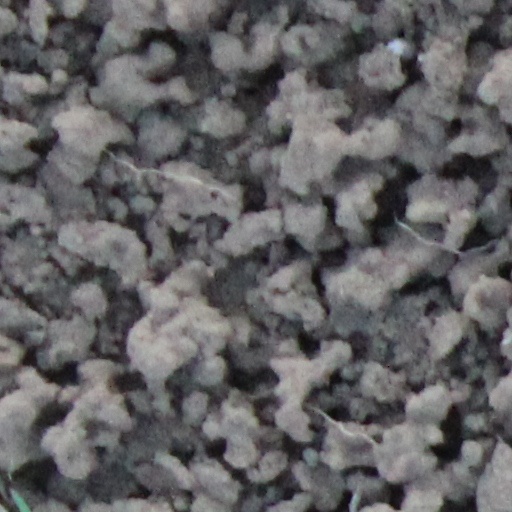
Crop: wheat